Yedakumeri

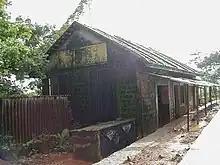
The abandoned railway station at Yedakumeri

Yedakumari is the place in Sakleshpur taluk in the midst of western ghats in the state of Karnataka, India. There is a railway station here. The place lies en route Mangalore to Bangalore railway line and is the most fascinating stretch of the green route. The gauge conversion from metre gauge to broad gauge of railway track(line) between Hassan and Mangaluru was financed by Hassan Mangalore Rail Development Company (HMRDC) a joint venture of Government of Karnataka and Ministry of Railways. The train running in between these two cities generally halt at Yedakumari for technical reasons. Yedakumari railway station has become resting place for trekkers who are trekking the western ghats following the railway tracks. There are reports of movement of Wild Elephants and other wild animals along this railway track.